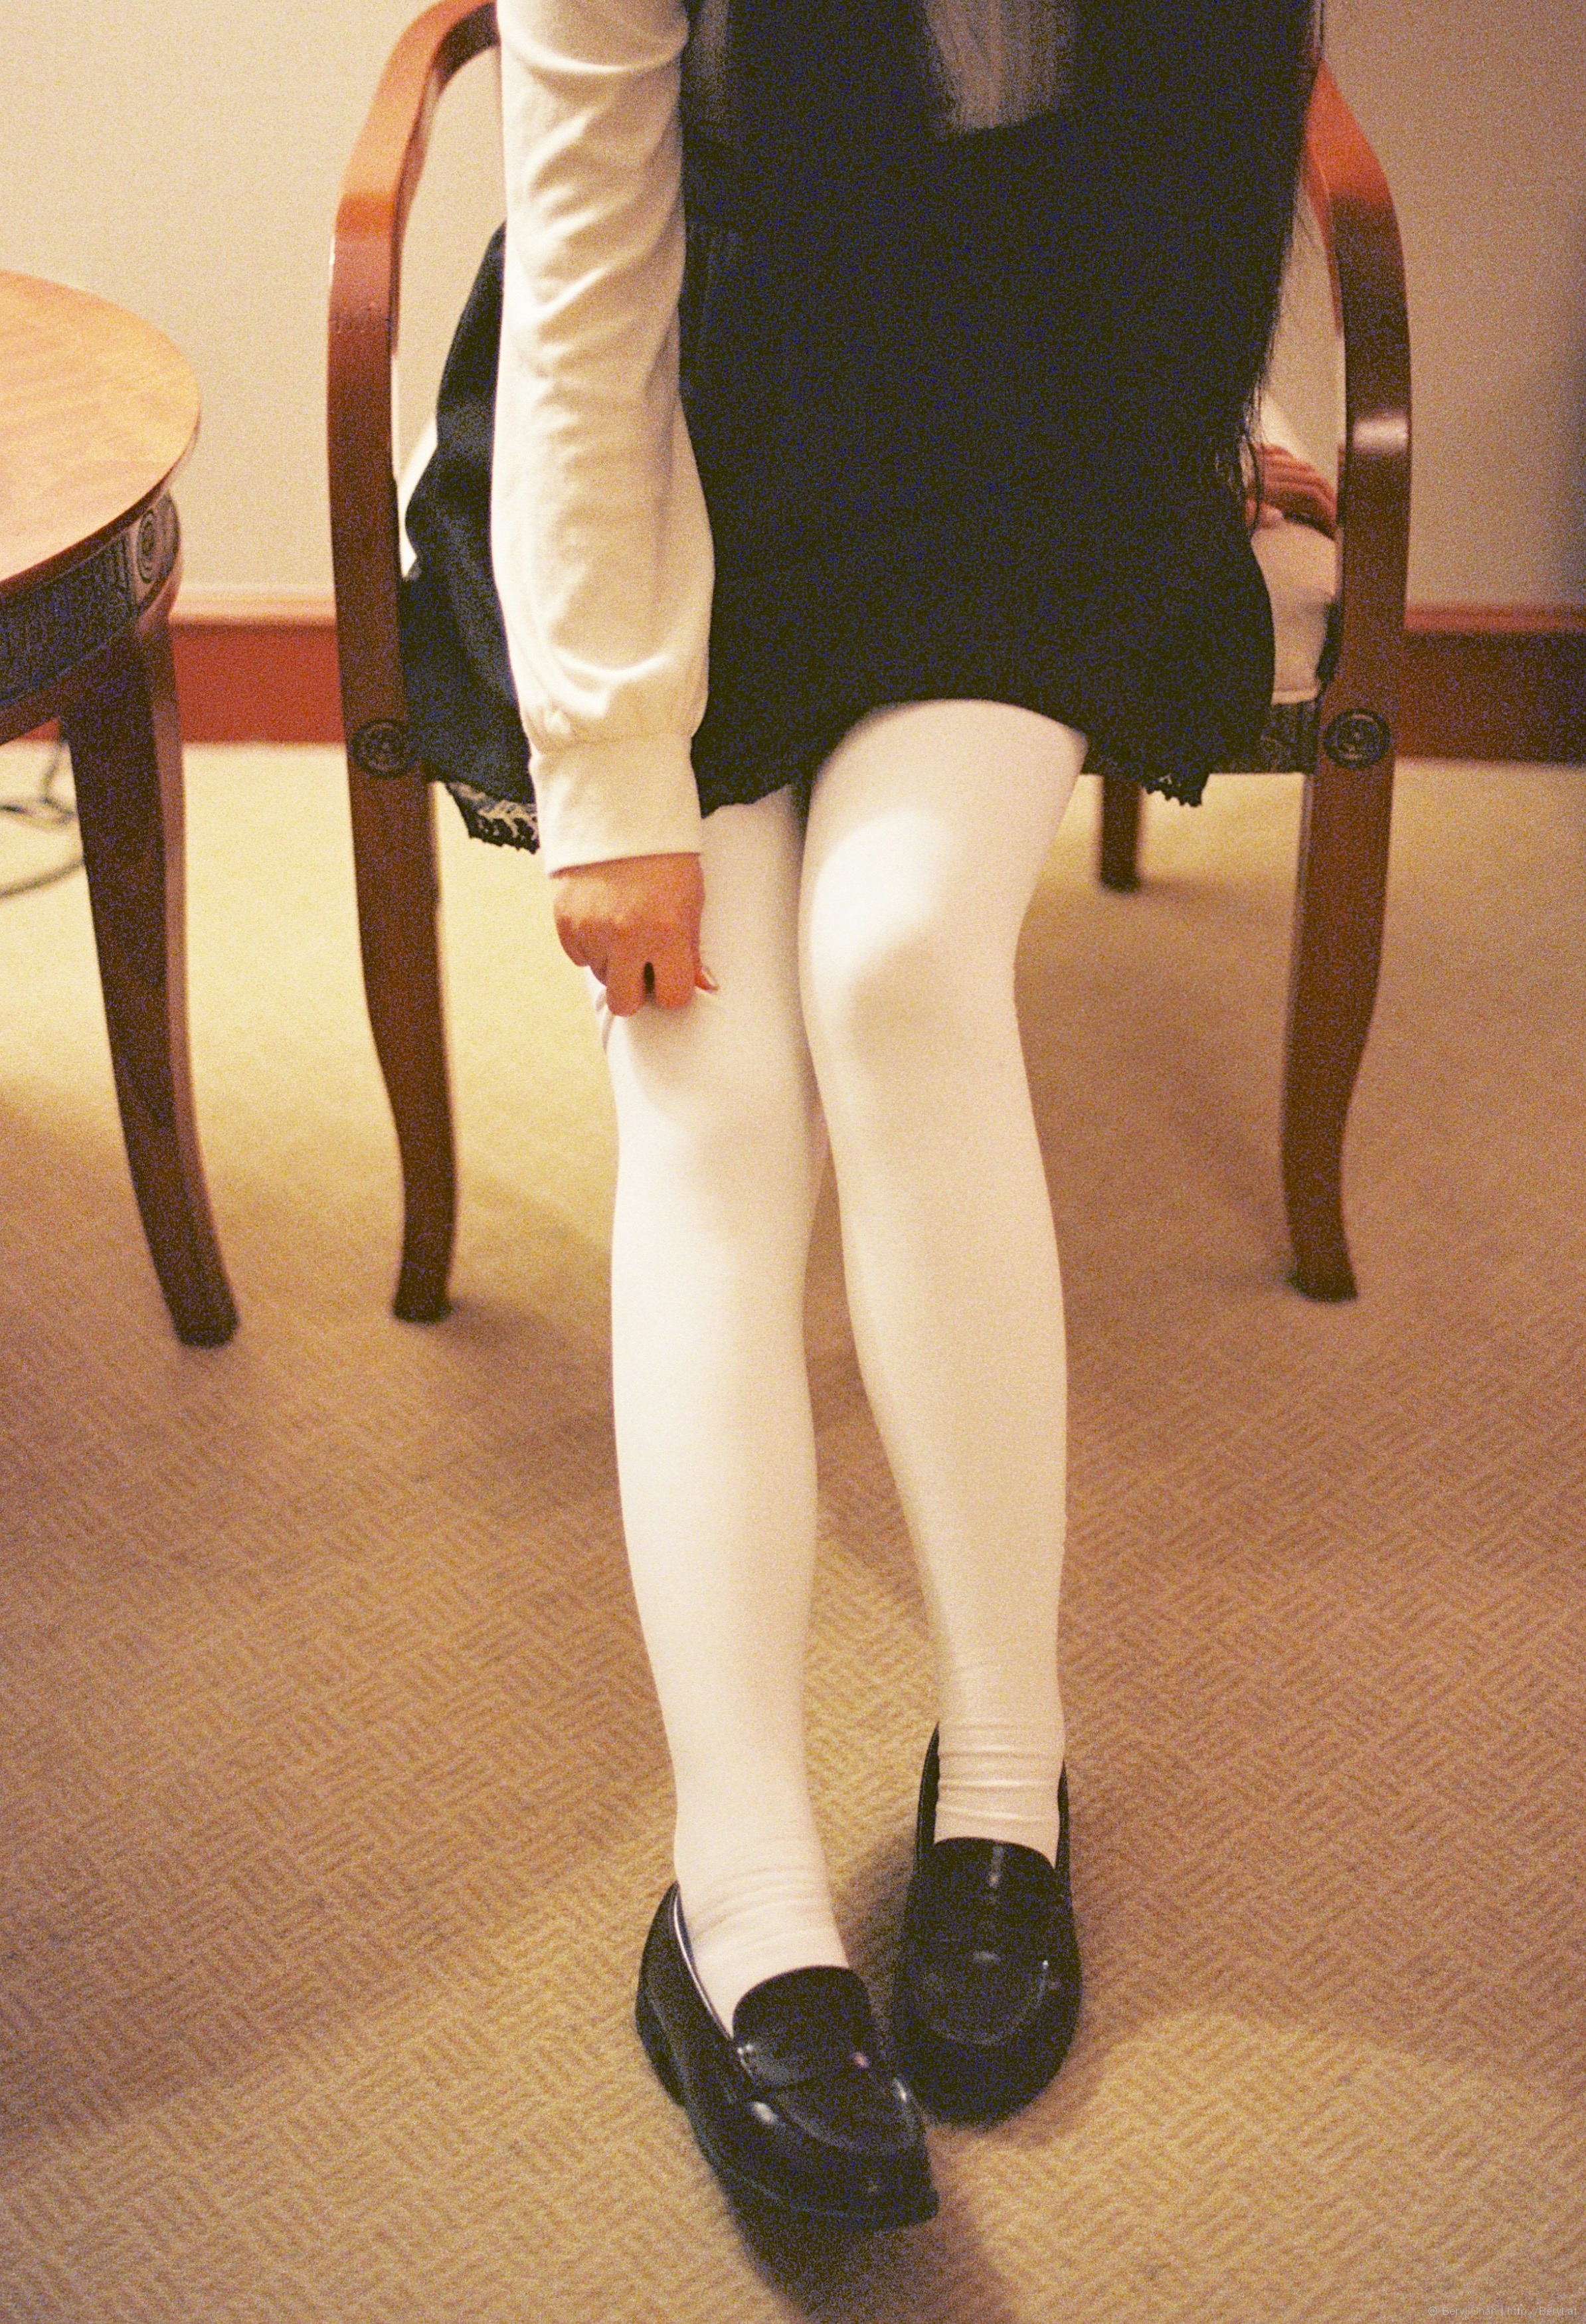
white, vintage, feet, film, analog, fujifilm, leg, fashion, nikon, clothing, human body, shoes, 50mm, hands, legs, thigh, footwear, socks, tights, pantyhose, xtra800, nikonf3, superiaxtra800, stocking, high heeled footwear